LeVar Burton

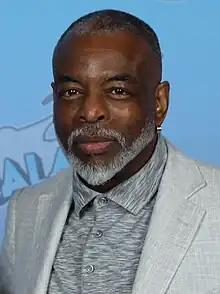
Burton at the 2023 GalaxyCon Raleigh

Levardis Robert Martyn Burton Jr. (born February 16, 1957) is an American actor, director, and television host. He played Geordi La Forge in "" (1987–1994), Kunta Kinte in the ABC miniseries "Roots" (1977), and was the host of the PBS Kids educational television series "Reading Rainbow" for 23 years (1983–2006). Burton received 12 Daytime Emmy Awards and a Peabody Award as host and executive producer of "Reading Rainbow".